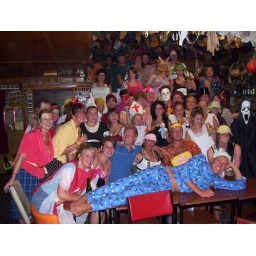
The fancy dress party in lake Maniphua